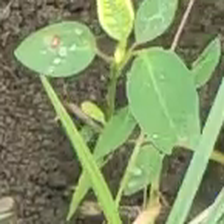
Weed species: Moti_dudhi(Euphorbia_geneculata_L)